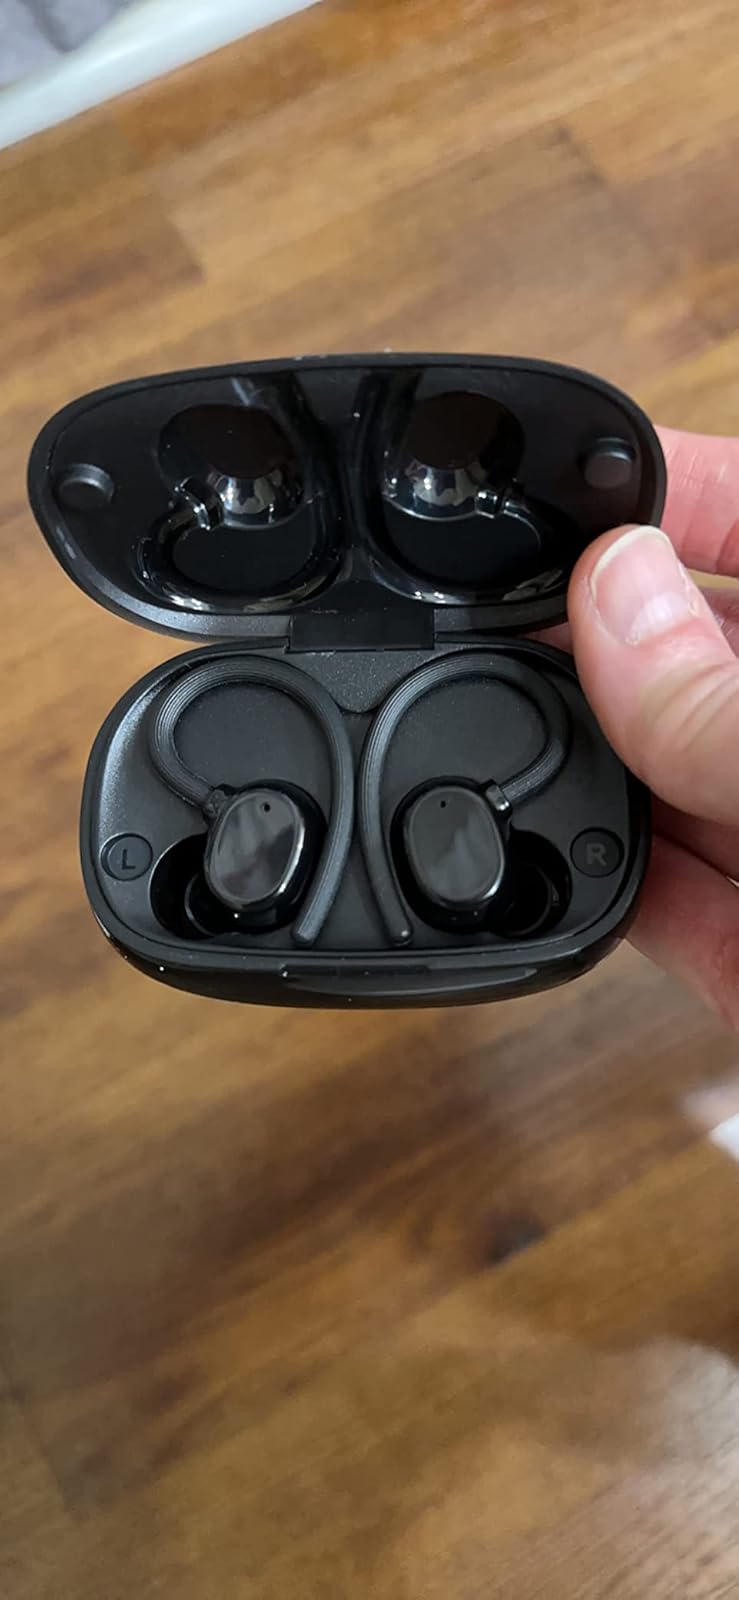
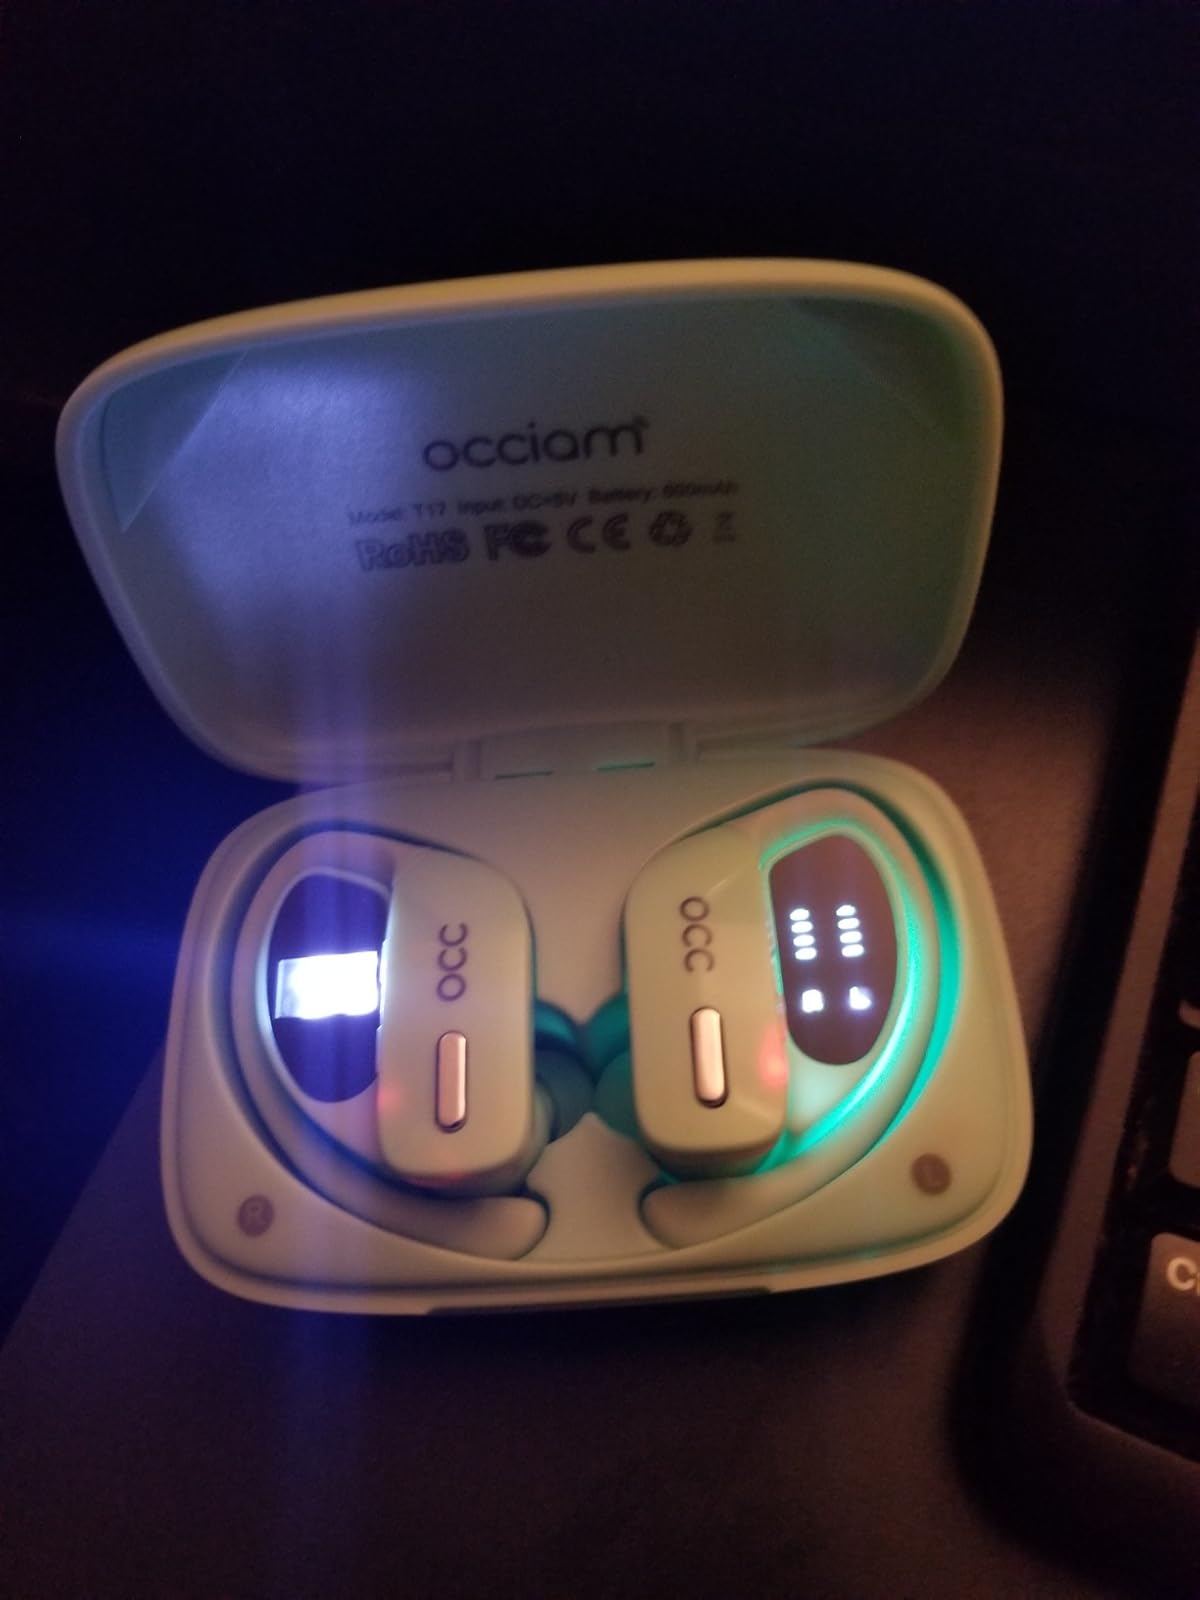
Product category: earbuds
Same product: no